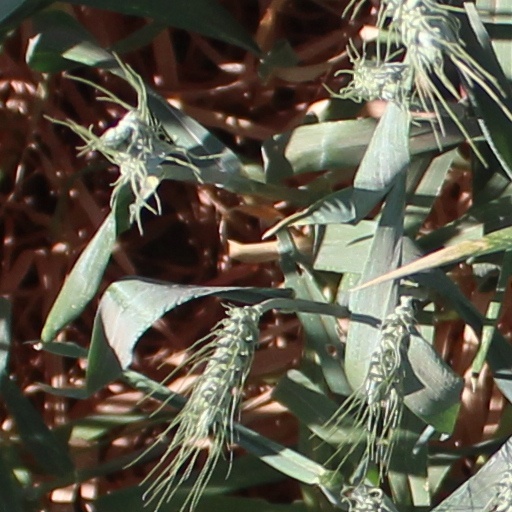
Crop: wheat